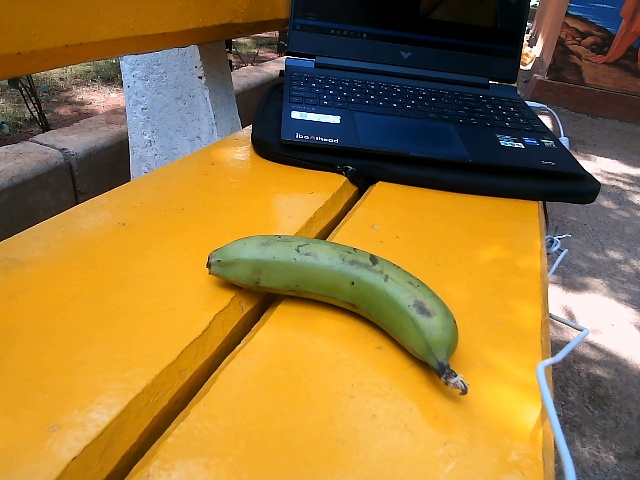
Label: Raw_Banana